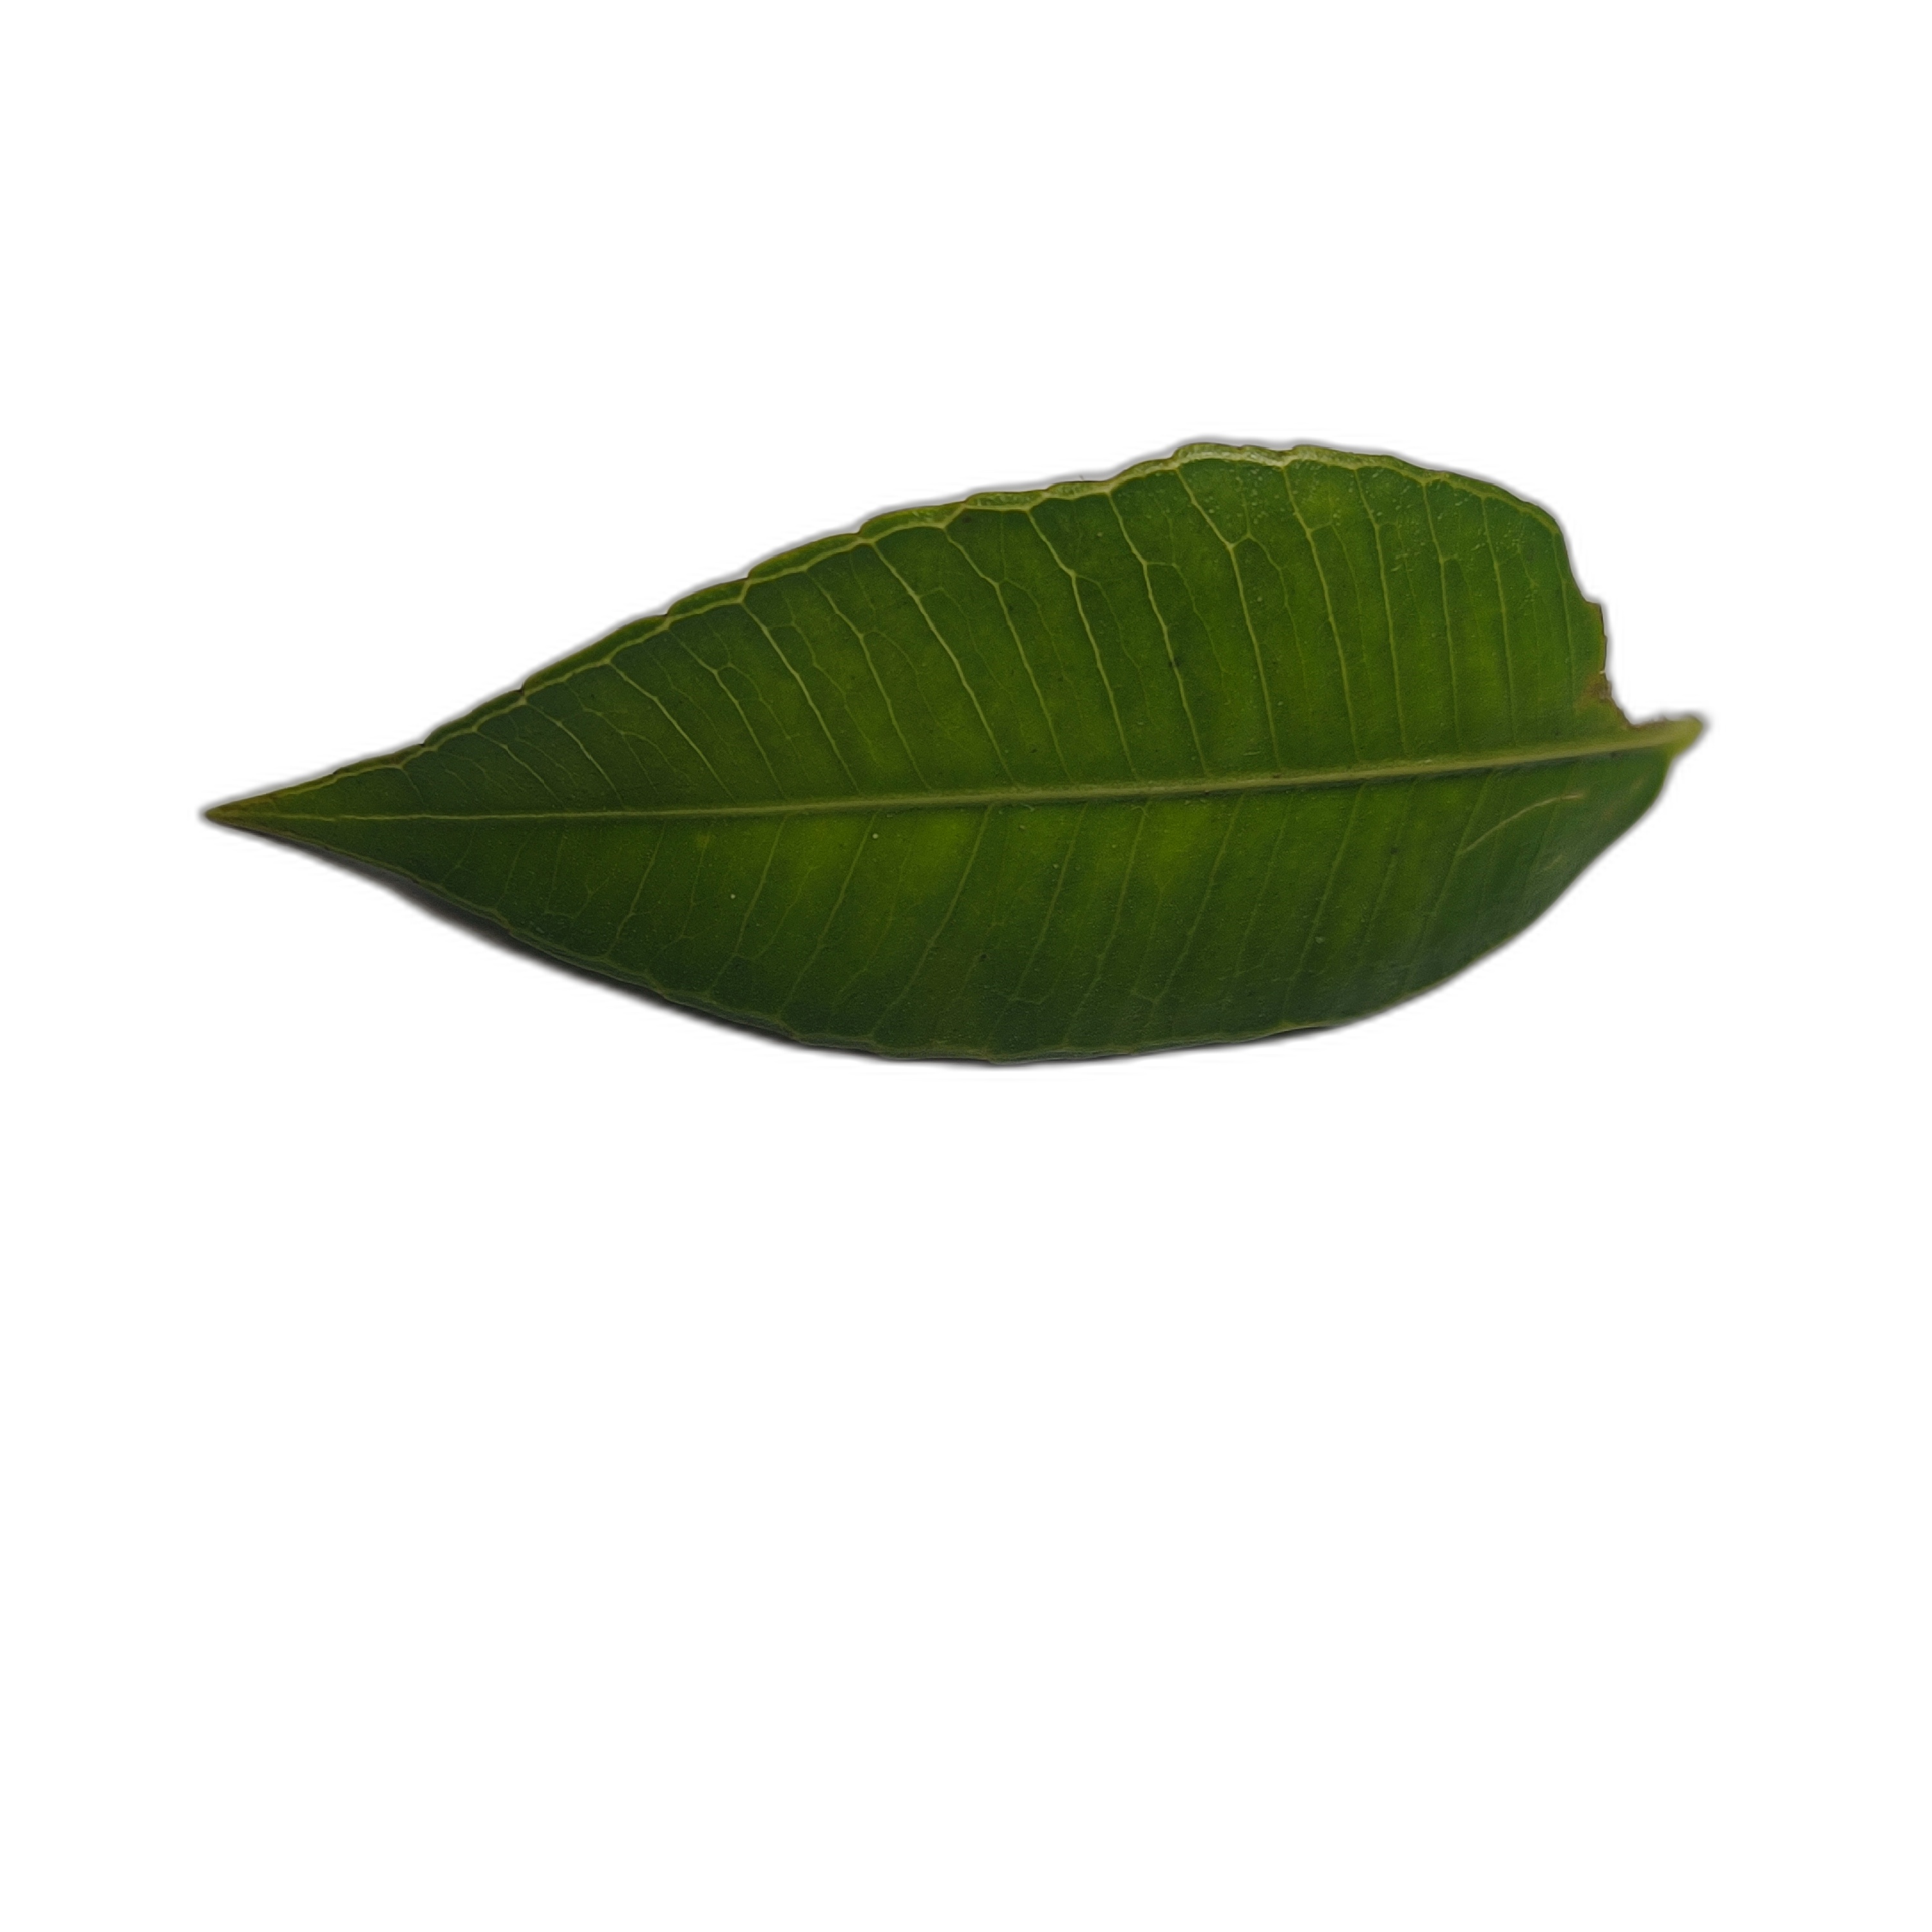
Label: healthy